Vértesszőlős

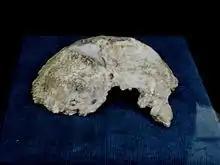
Samu

Vértesszőlős sits at the foot of the Gerecse Mountains, which were at one point in the sea. At the bottom of this sea, many fossils accumulated, including that of a "Homo heidelbergensis" individual that is now known as Samu.